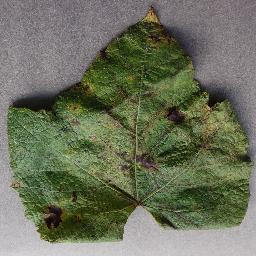
Label: Grape___Leaf_blight_(Isariopsis_Leaf_Spot)